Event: Ecuador Earthquake
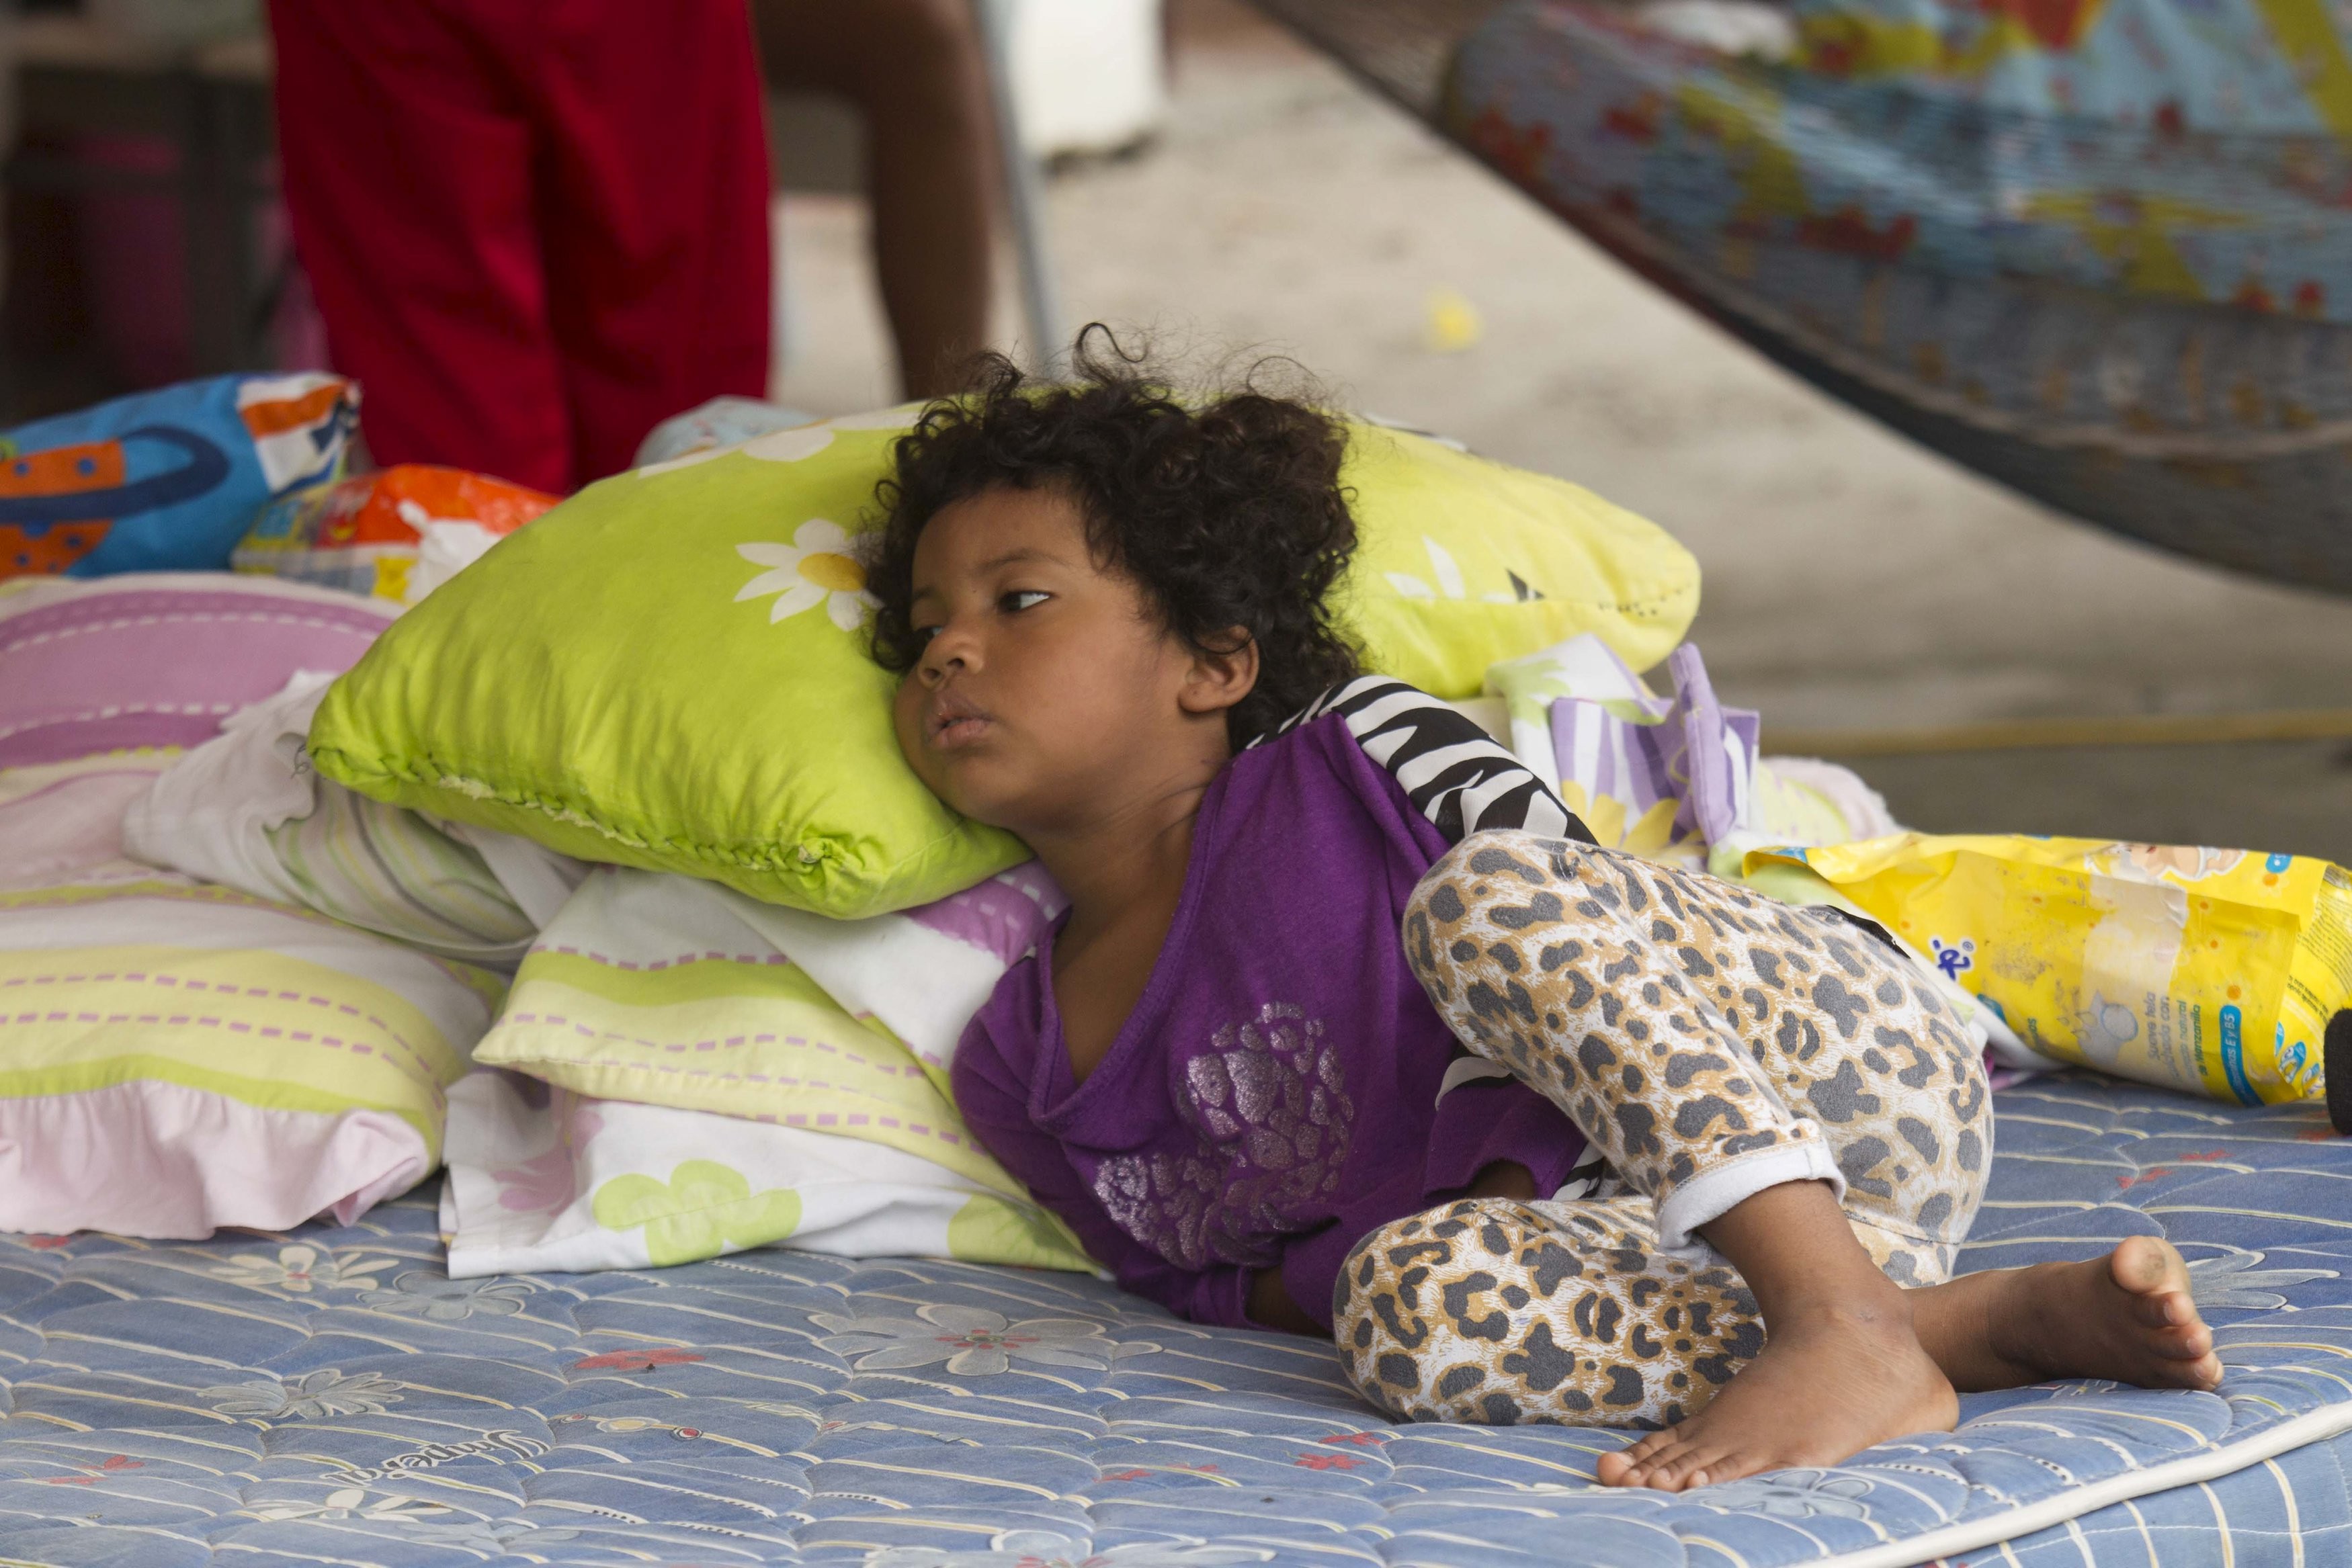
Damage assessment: no_damage